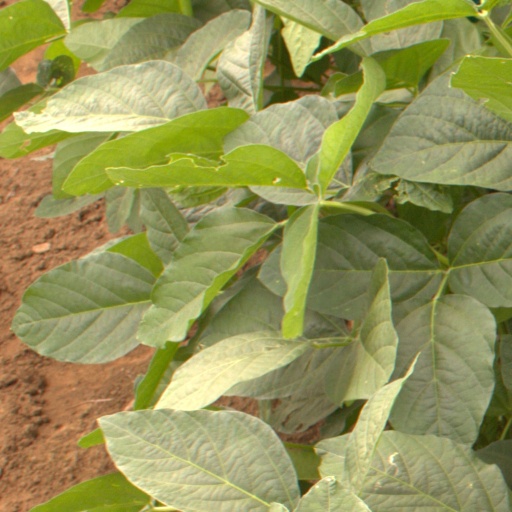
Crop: soybean